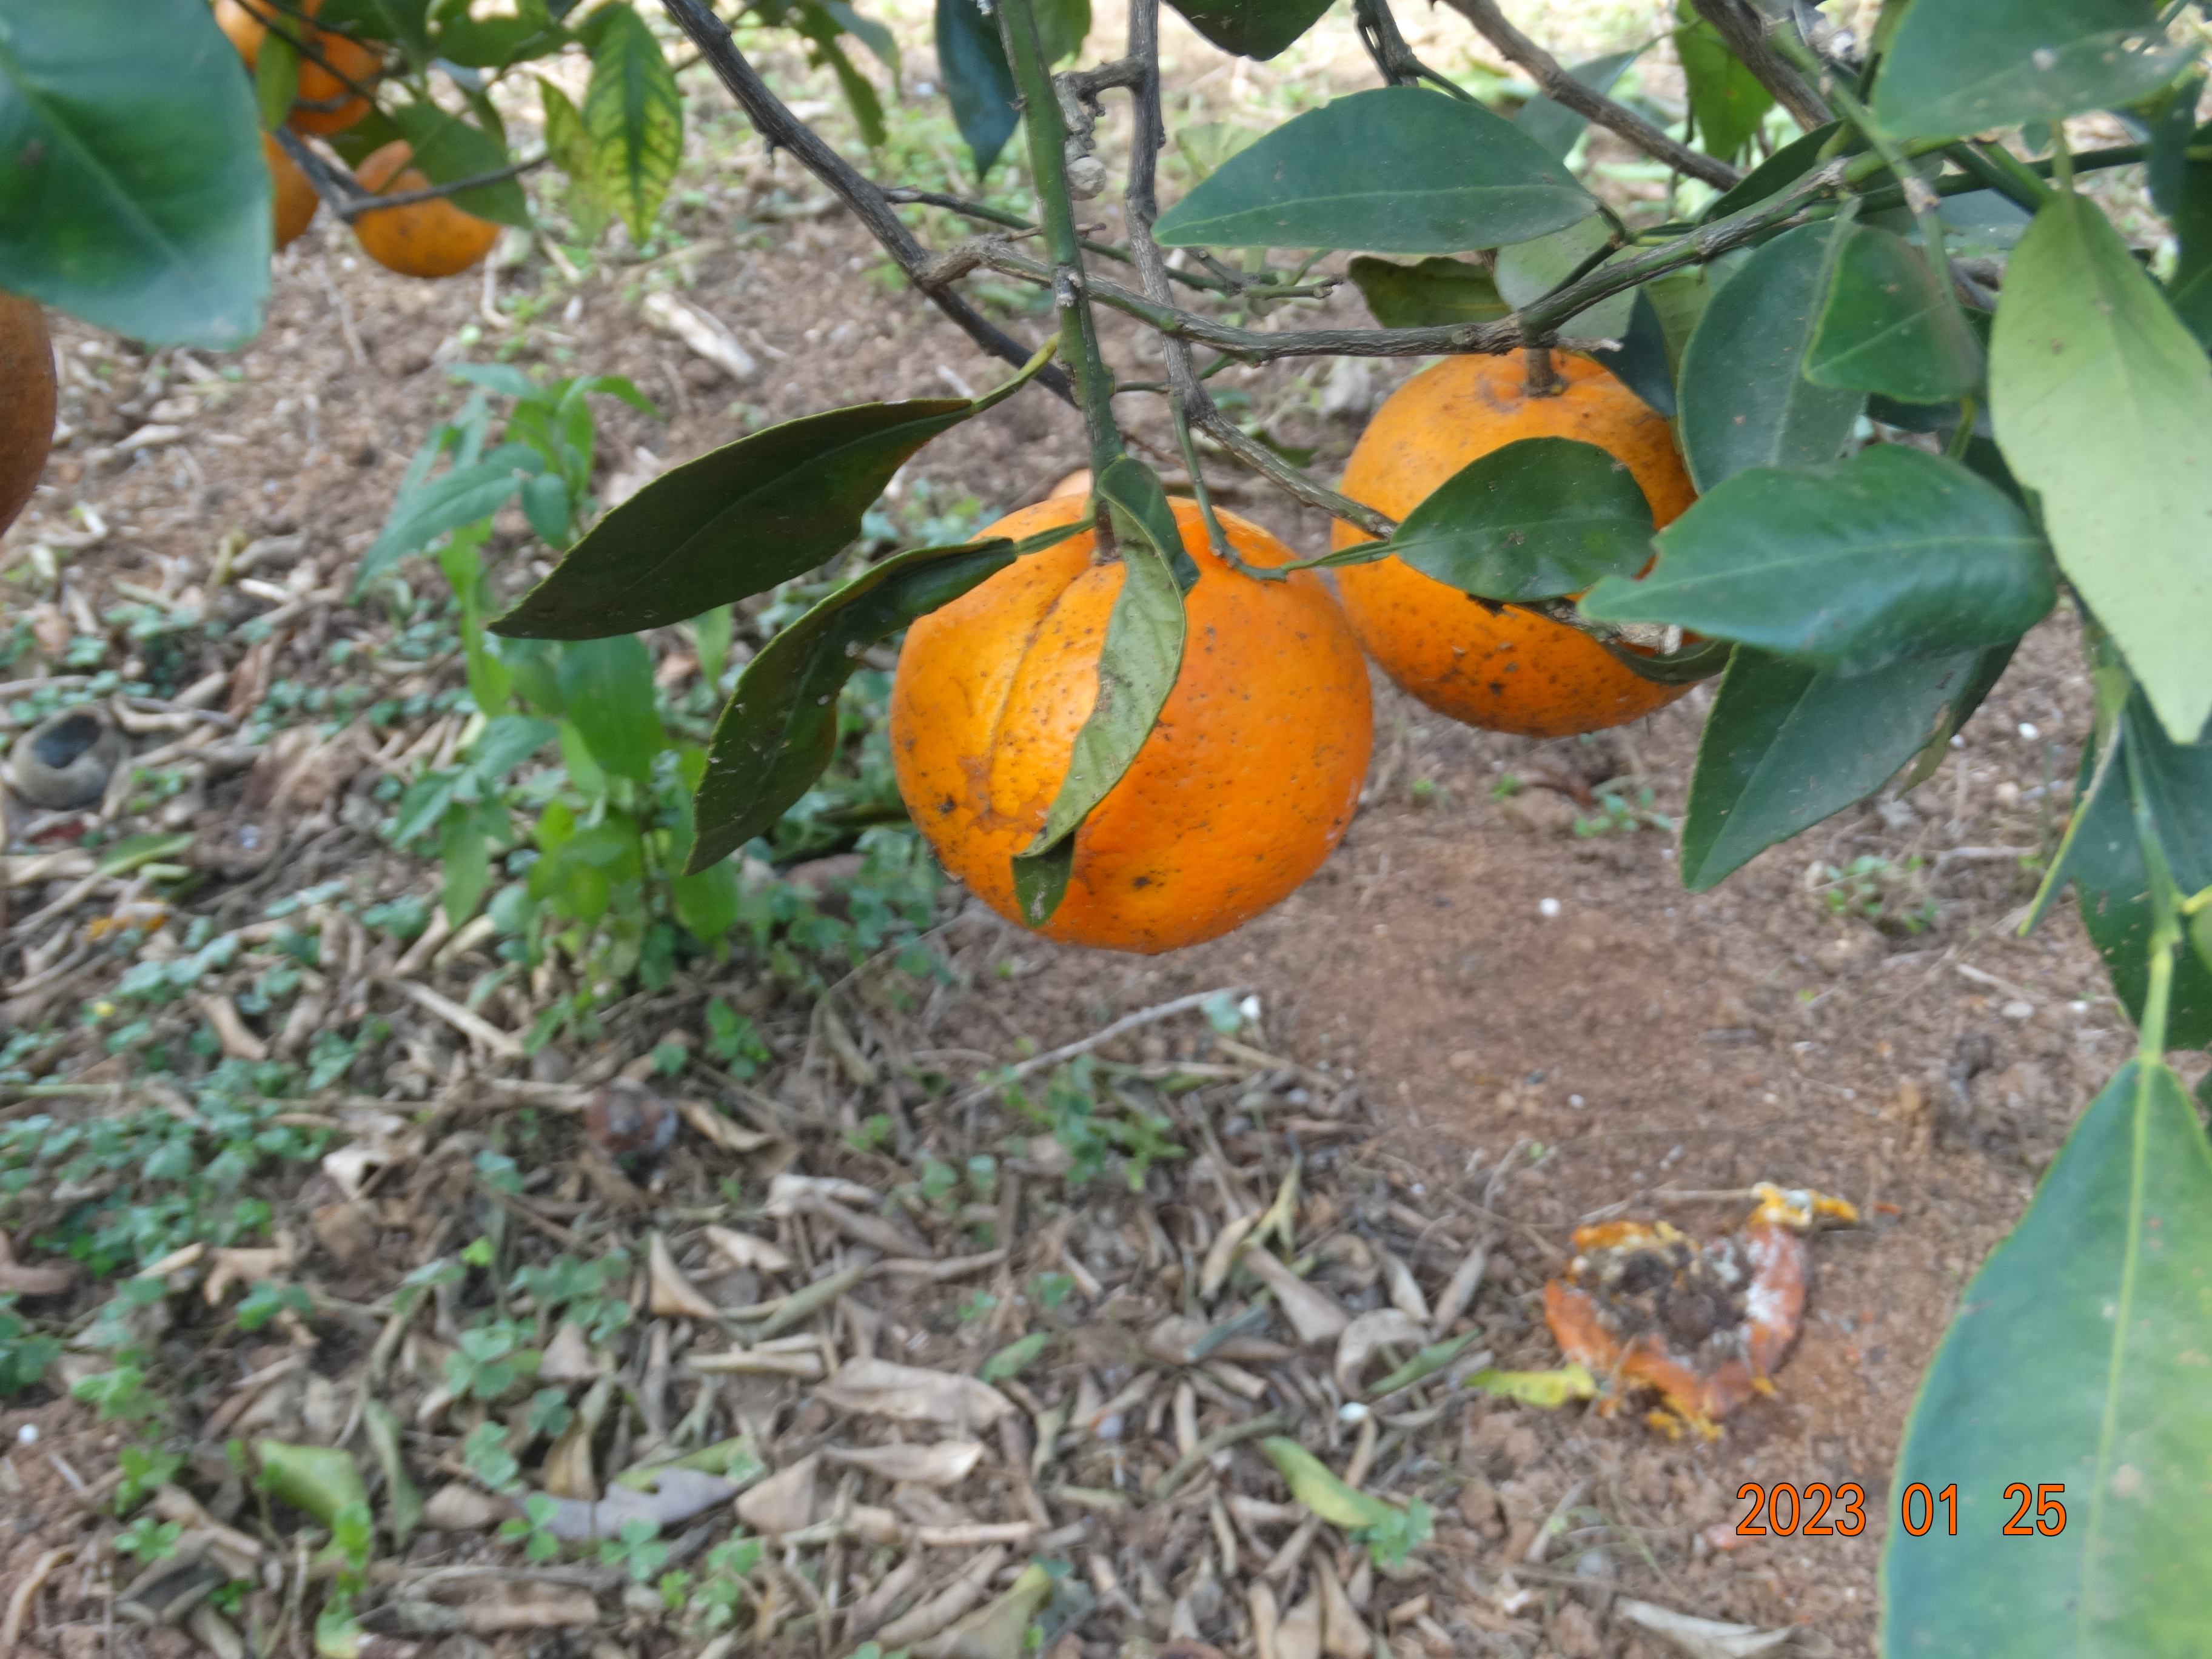
Citrus fruit variety: tangerine